Type 56 assault rifle

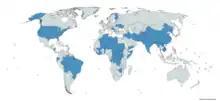
A map with Type 56 users in blue

The "Type 56" designation was also used for Chinese versions of the SKS and of the RPD, known as the Type 56 carbine and Type 56 light machine gun respectively.